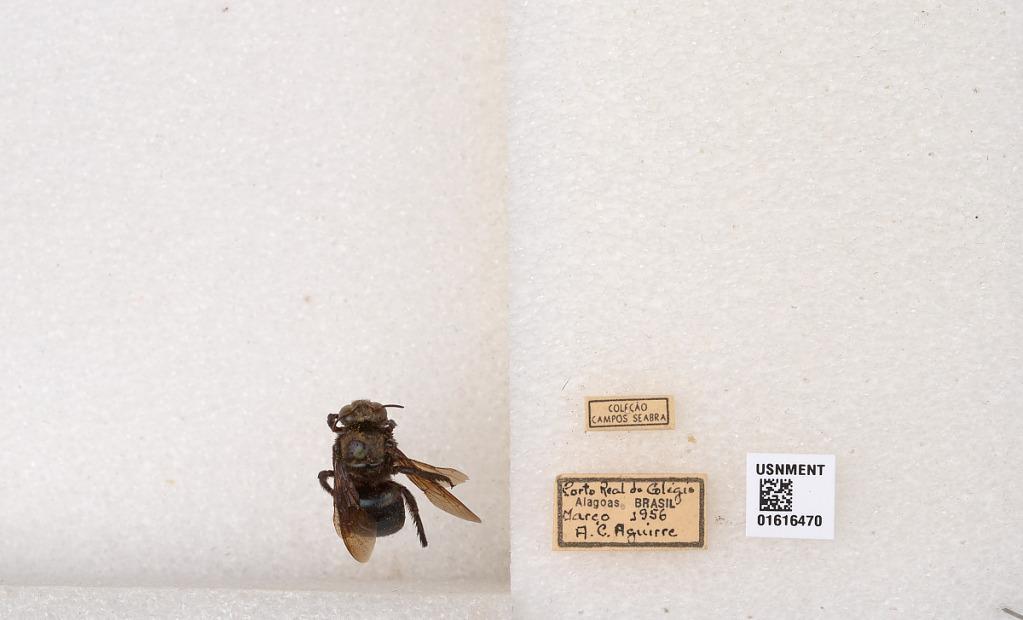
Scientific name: Xylocopa (Schonnherria) subcyanea Pérez
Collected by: A. Aguirre
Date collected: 1956-3-1
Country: Brazil
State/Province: Alagoas
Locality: Porto Real do Colegio